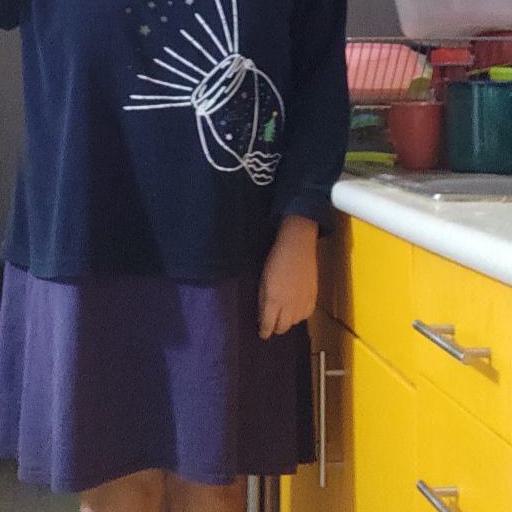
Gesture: no_gesture